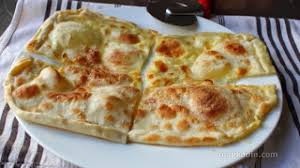
Yemek: gozleme